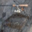
Label: flatfish